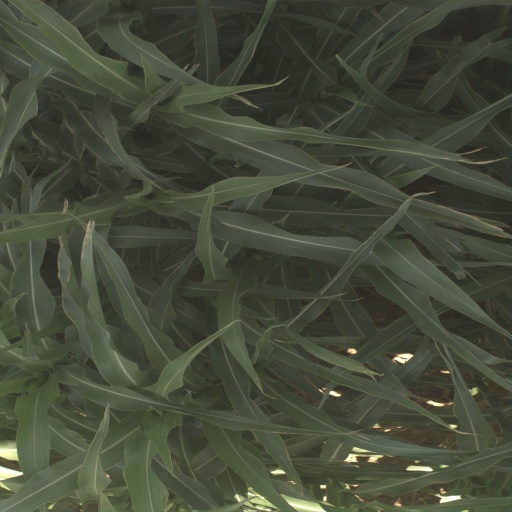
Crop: sorghum